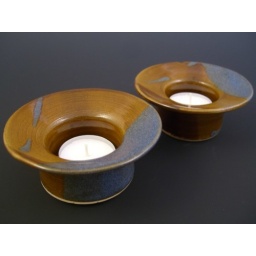
bright blue sky over raw sienna